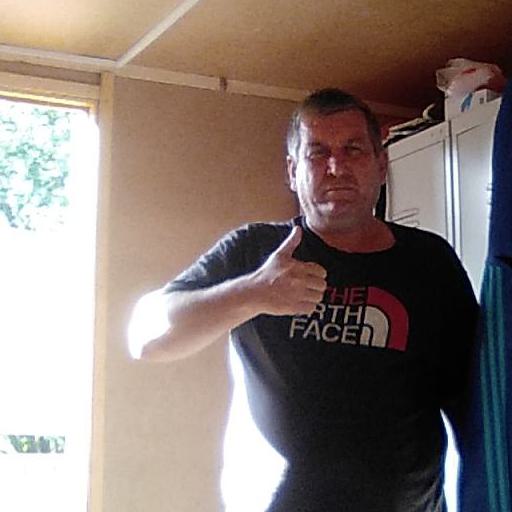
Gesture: like